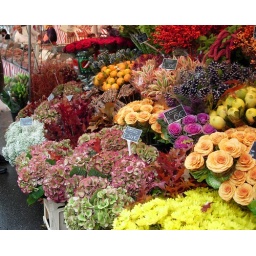
Flowers in Paris street market